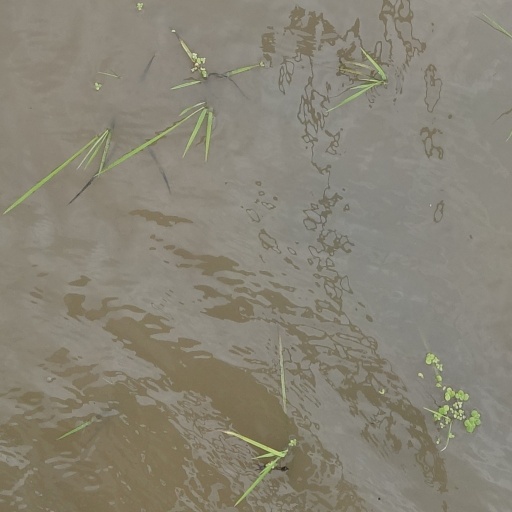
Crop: rice